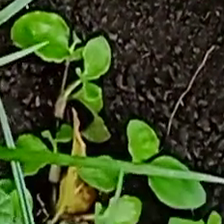
Weed species: Kena_(Commplina_benghalensio)